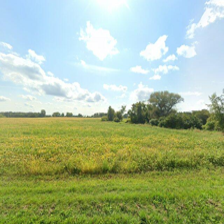
Label: streetView